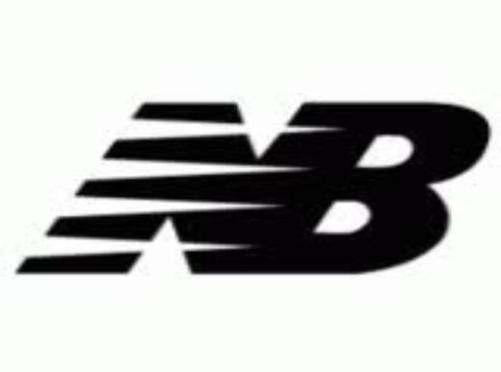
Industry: Clothes